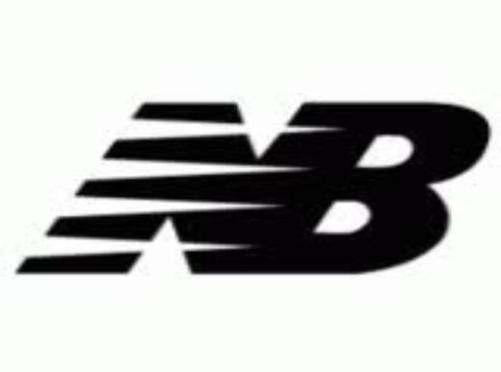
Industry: Clothes